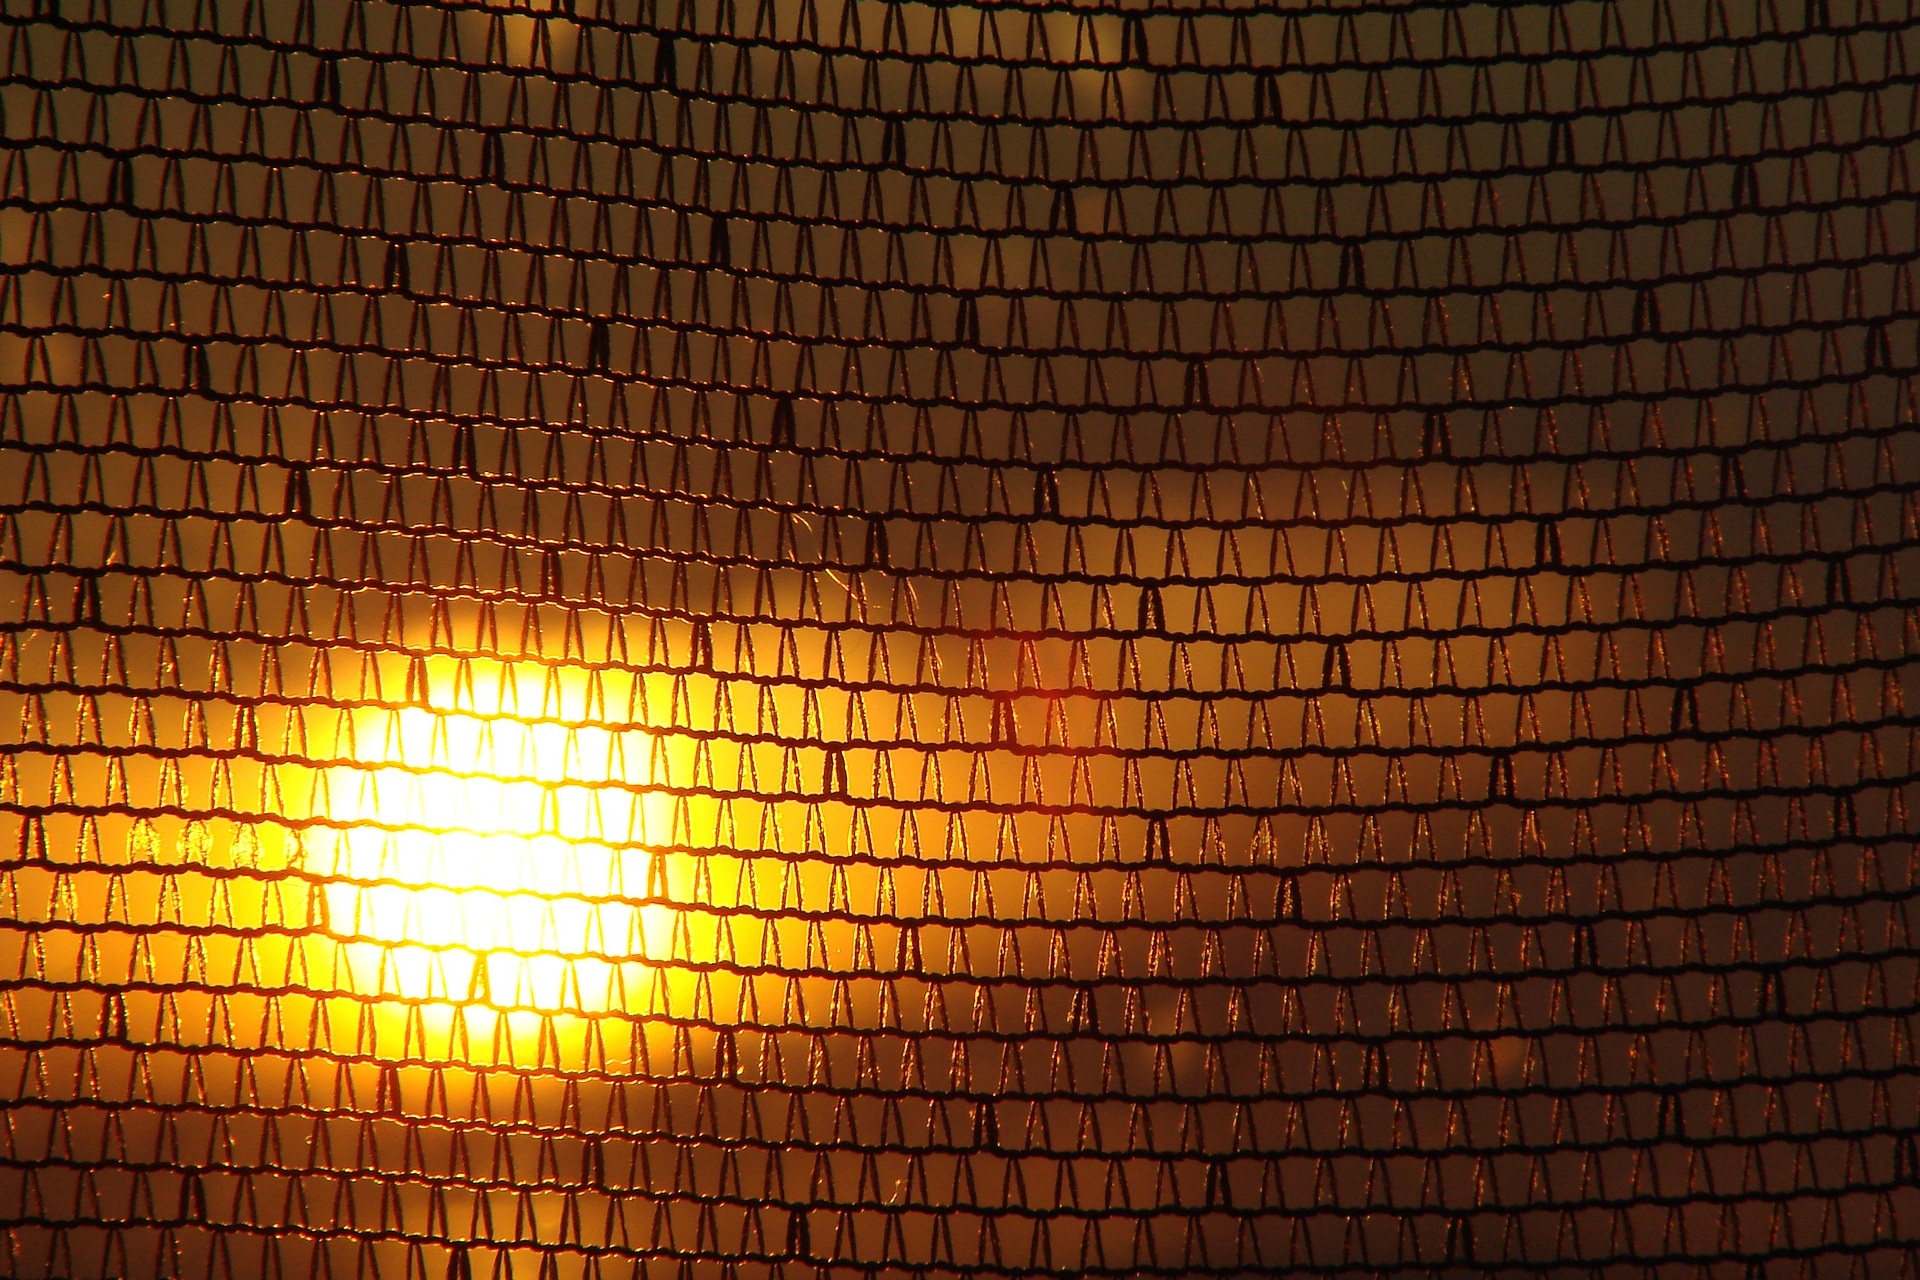
light, sun, sunset, texture, wall, orange, pattern, line, brick, lighting, material, circle, net, symmetry, climate, mesh, rays of sun, shape, orange sun, window covering